Kortright Centre for Conservation

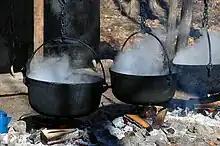
Maple syrup being prepared at the Kortright Centre.

Between March and mid-April, the Kortright Centre for Conservation hosts its annual Maple Syrup Festival. The focus of the Maple Syrup Festival is to educate the public on how Maple Syrup production has changed over time. Demonstrations are given on how to properly identify a maple tree, how First Nations people cooked sweet water, how European settlers brought over kettles for cooking, and how maple syrup is made today in a modern Sugar shack.